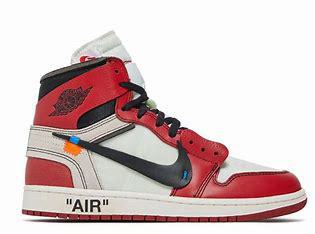
Brand: Jordan
Model: Off-White